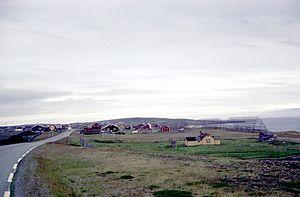
L' entrée du village de Vestre Jakobselv en arrivant de Varangerbotn. Sur la droite, on peut remarquer trois grands séchoirs triangulaires à poisson. Vestre Jakobselv est situé sur l' E75 (route 98) et à l' embouchure de la rivière de Jakob (Jakobselva). Vestre Jakobselv, Vadsø kommune, Finnmark, Norvège.